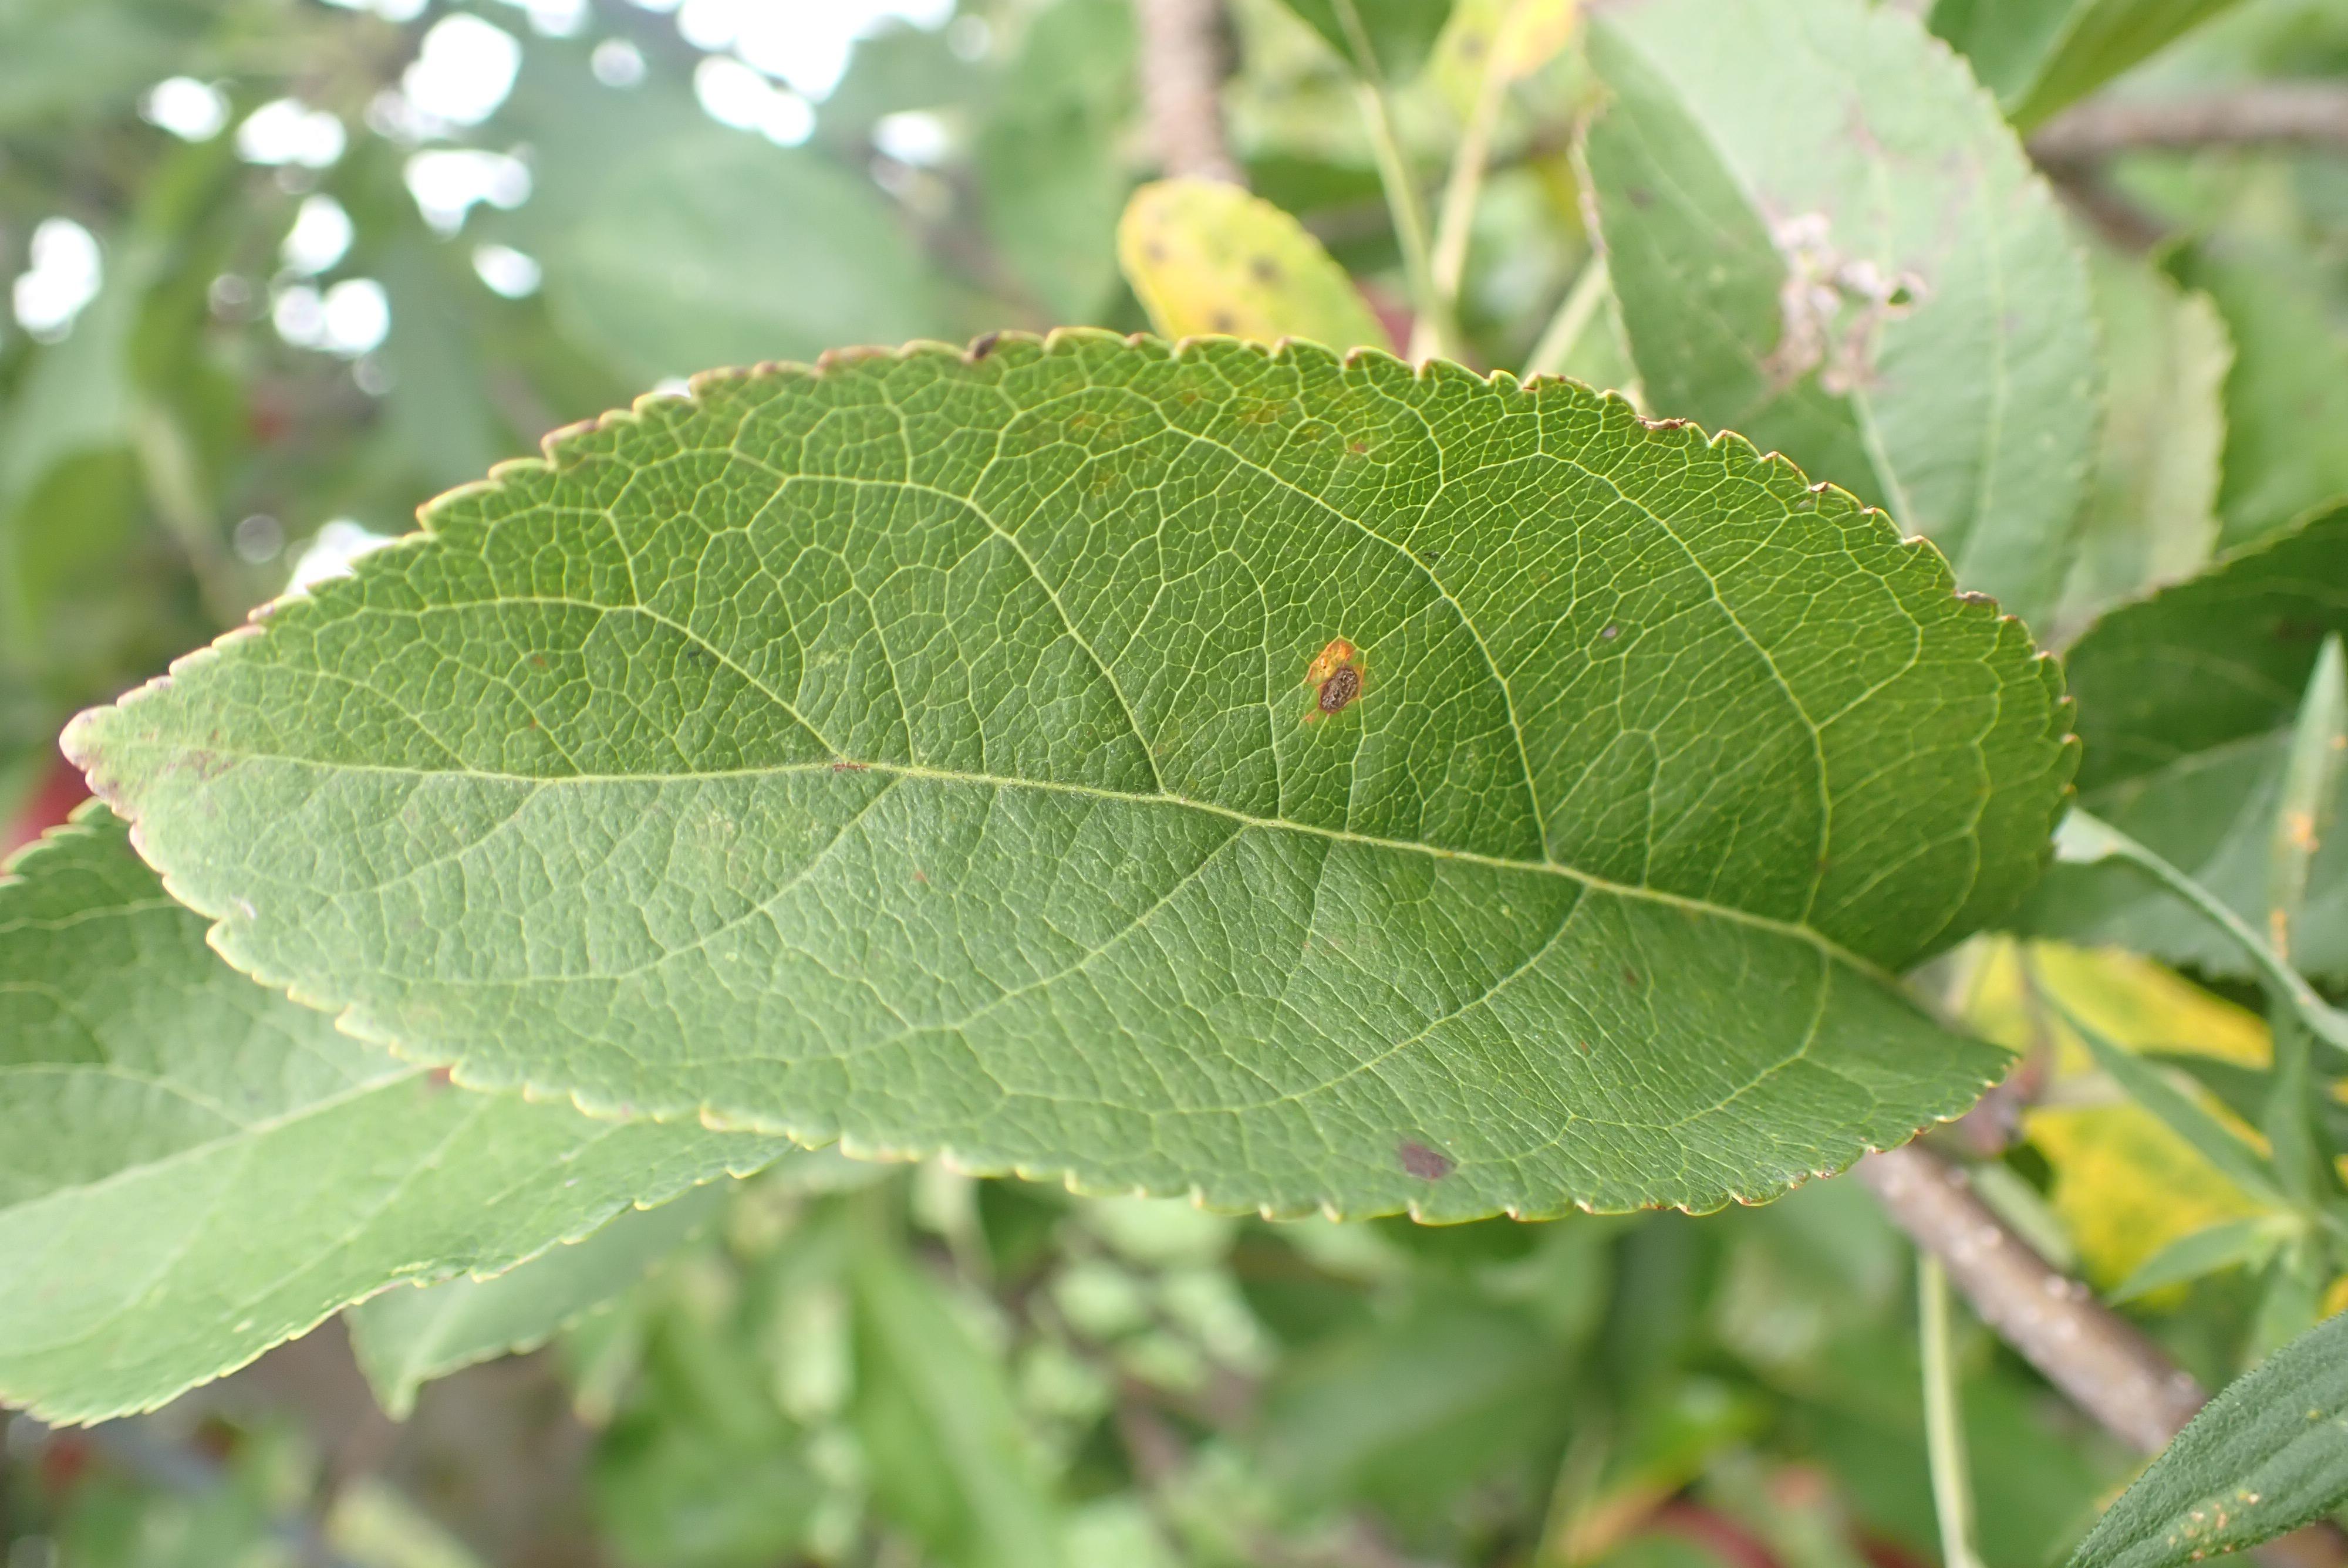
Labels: rust, complex